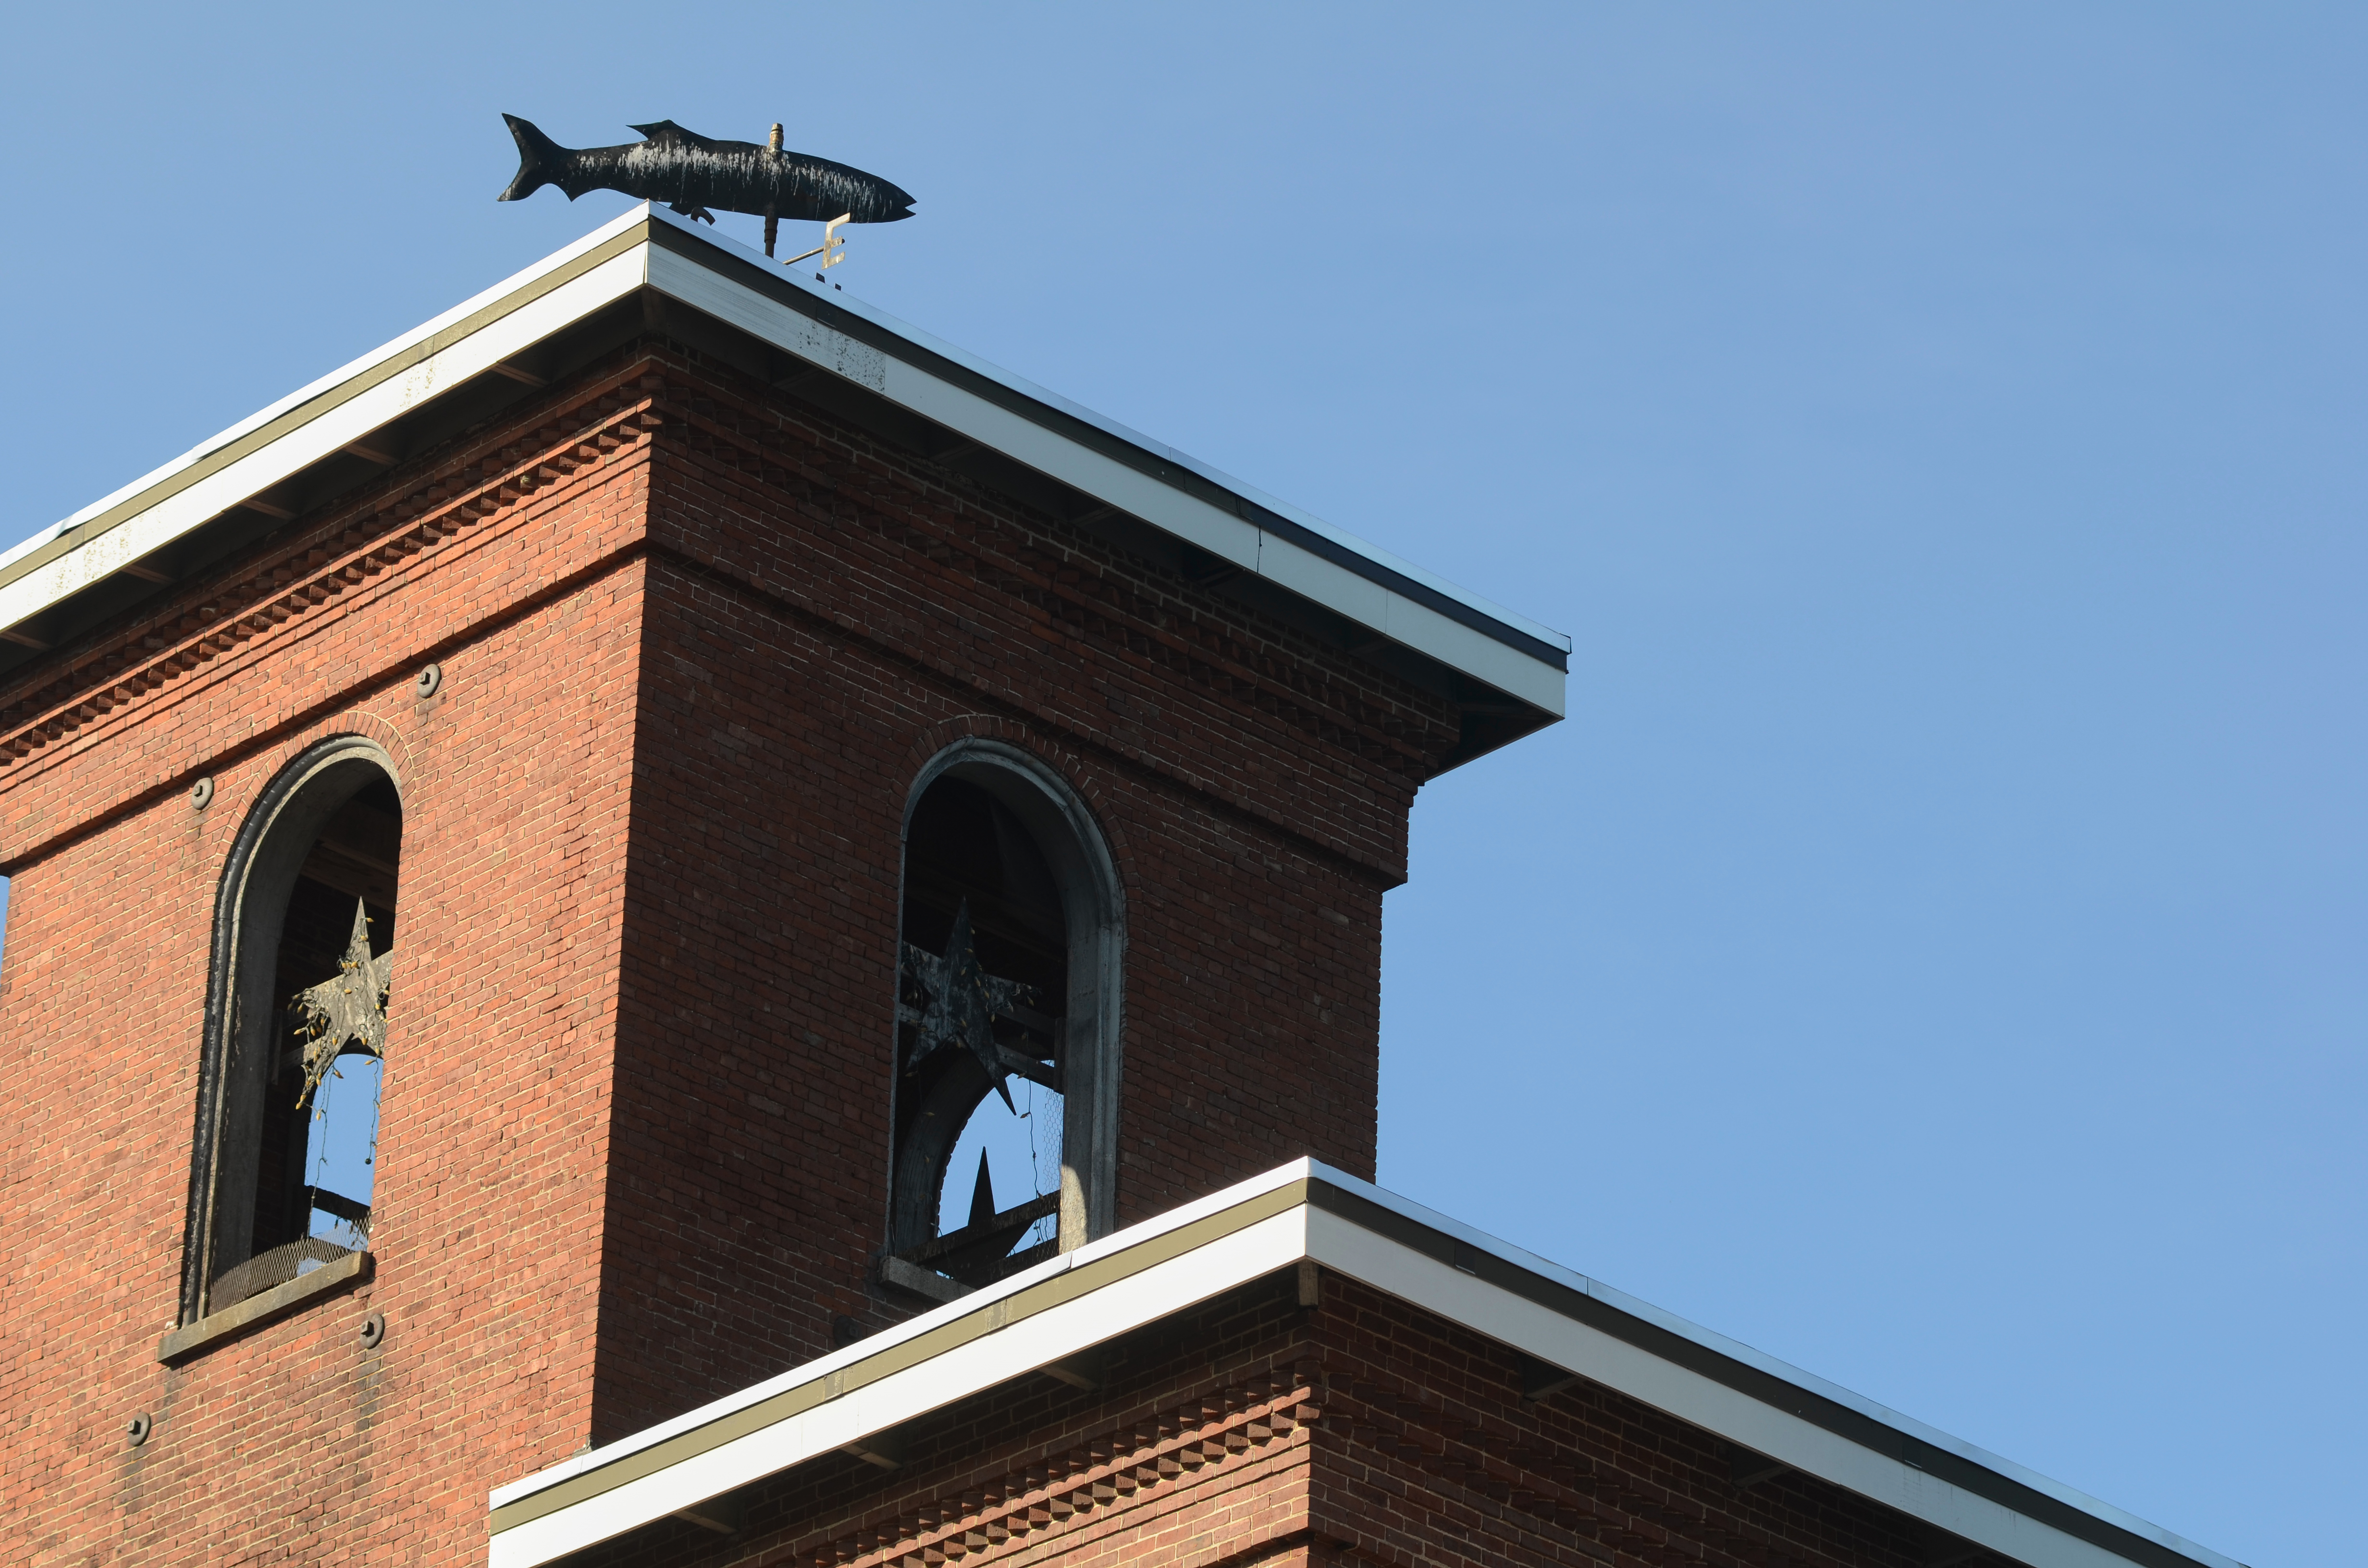
roof, sky, building, architecture, steeple, church bell, tower, bell tower, window, church